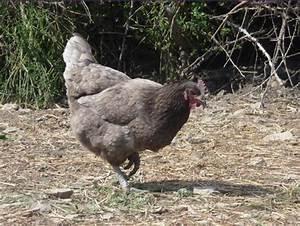
chicken